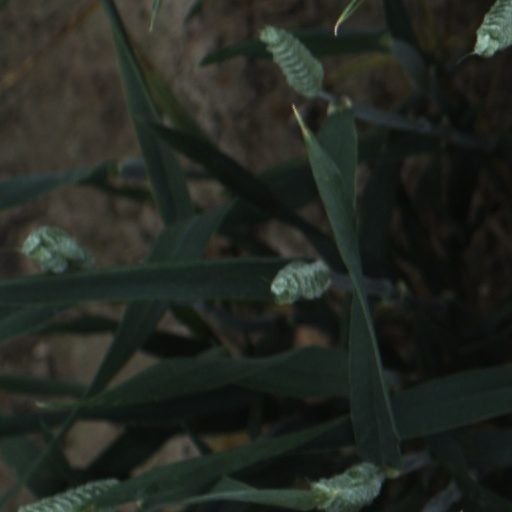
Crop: wheat